Answer in natural language. Where is Doorway (marked A) with respect to Window (marked B)? Choose between the following options: left or right
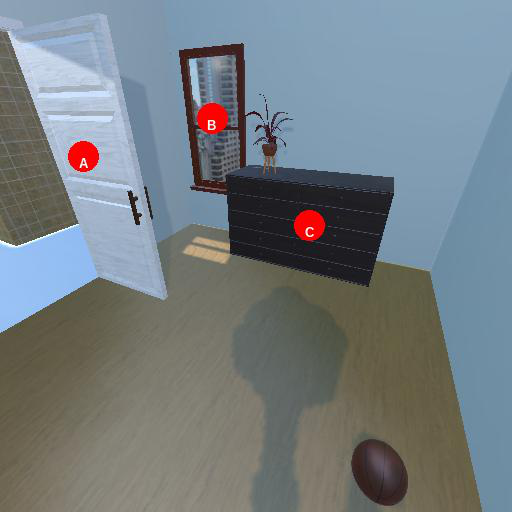
<answer>left</answer>